Wittingen

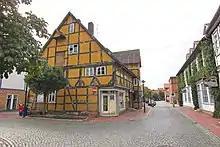
Monument house Kreyenberg from 1640

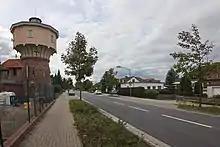
Wittingen

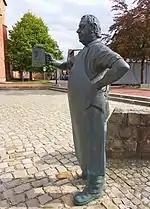
Brewer sculpture (1998 by Georg Arfmann)

According to the Lower Saxony State Department for Statistics 12,291 people lived in the town of Wittingen in 2005 in 3,745 buildings with a total of 5,399 homes at an average floor space of per person. Since the formation of the borough, the population grew steadily, both by natural population increase as well as immigration. 21.3% of the population in 2005 were under 18 years old, 7.1% from 18 to 25, 27.0% from 25 to 45, 24.4% from 45 to 64, and 20.3% were 65 years old or older. The unemployment rate stood at an average of 11.3% (men: 9.4%, women: 14.0%). 2,247 people commute regularly out of the town and 1745 into it daily.